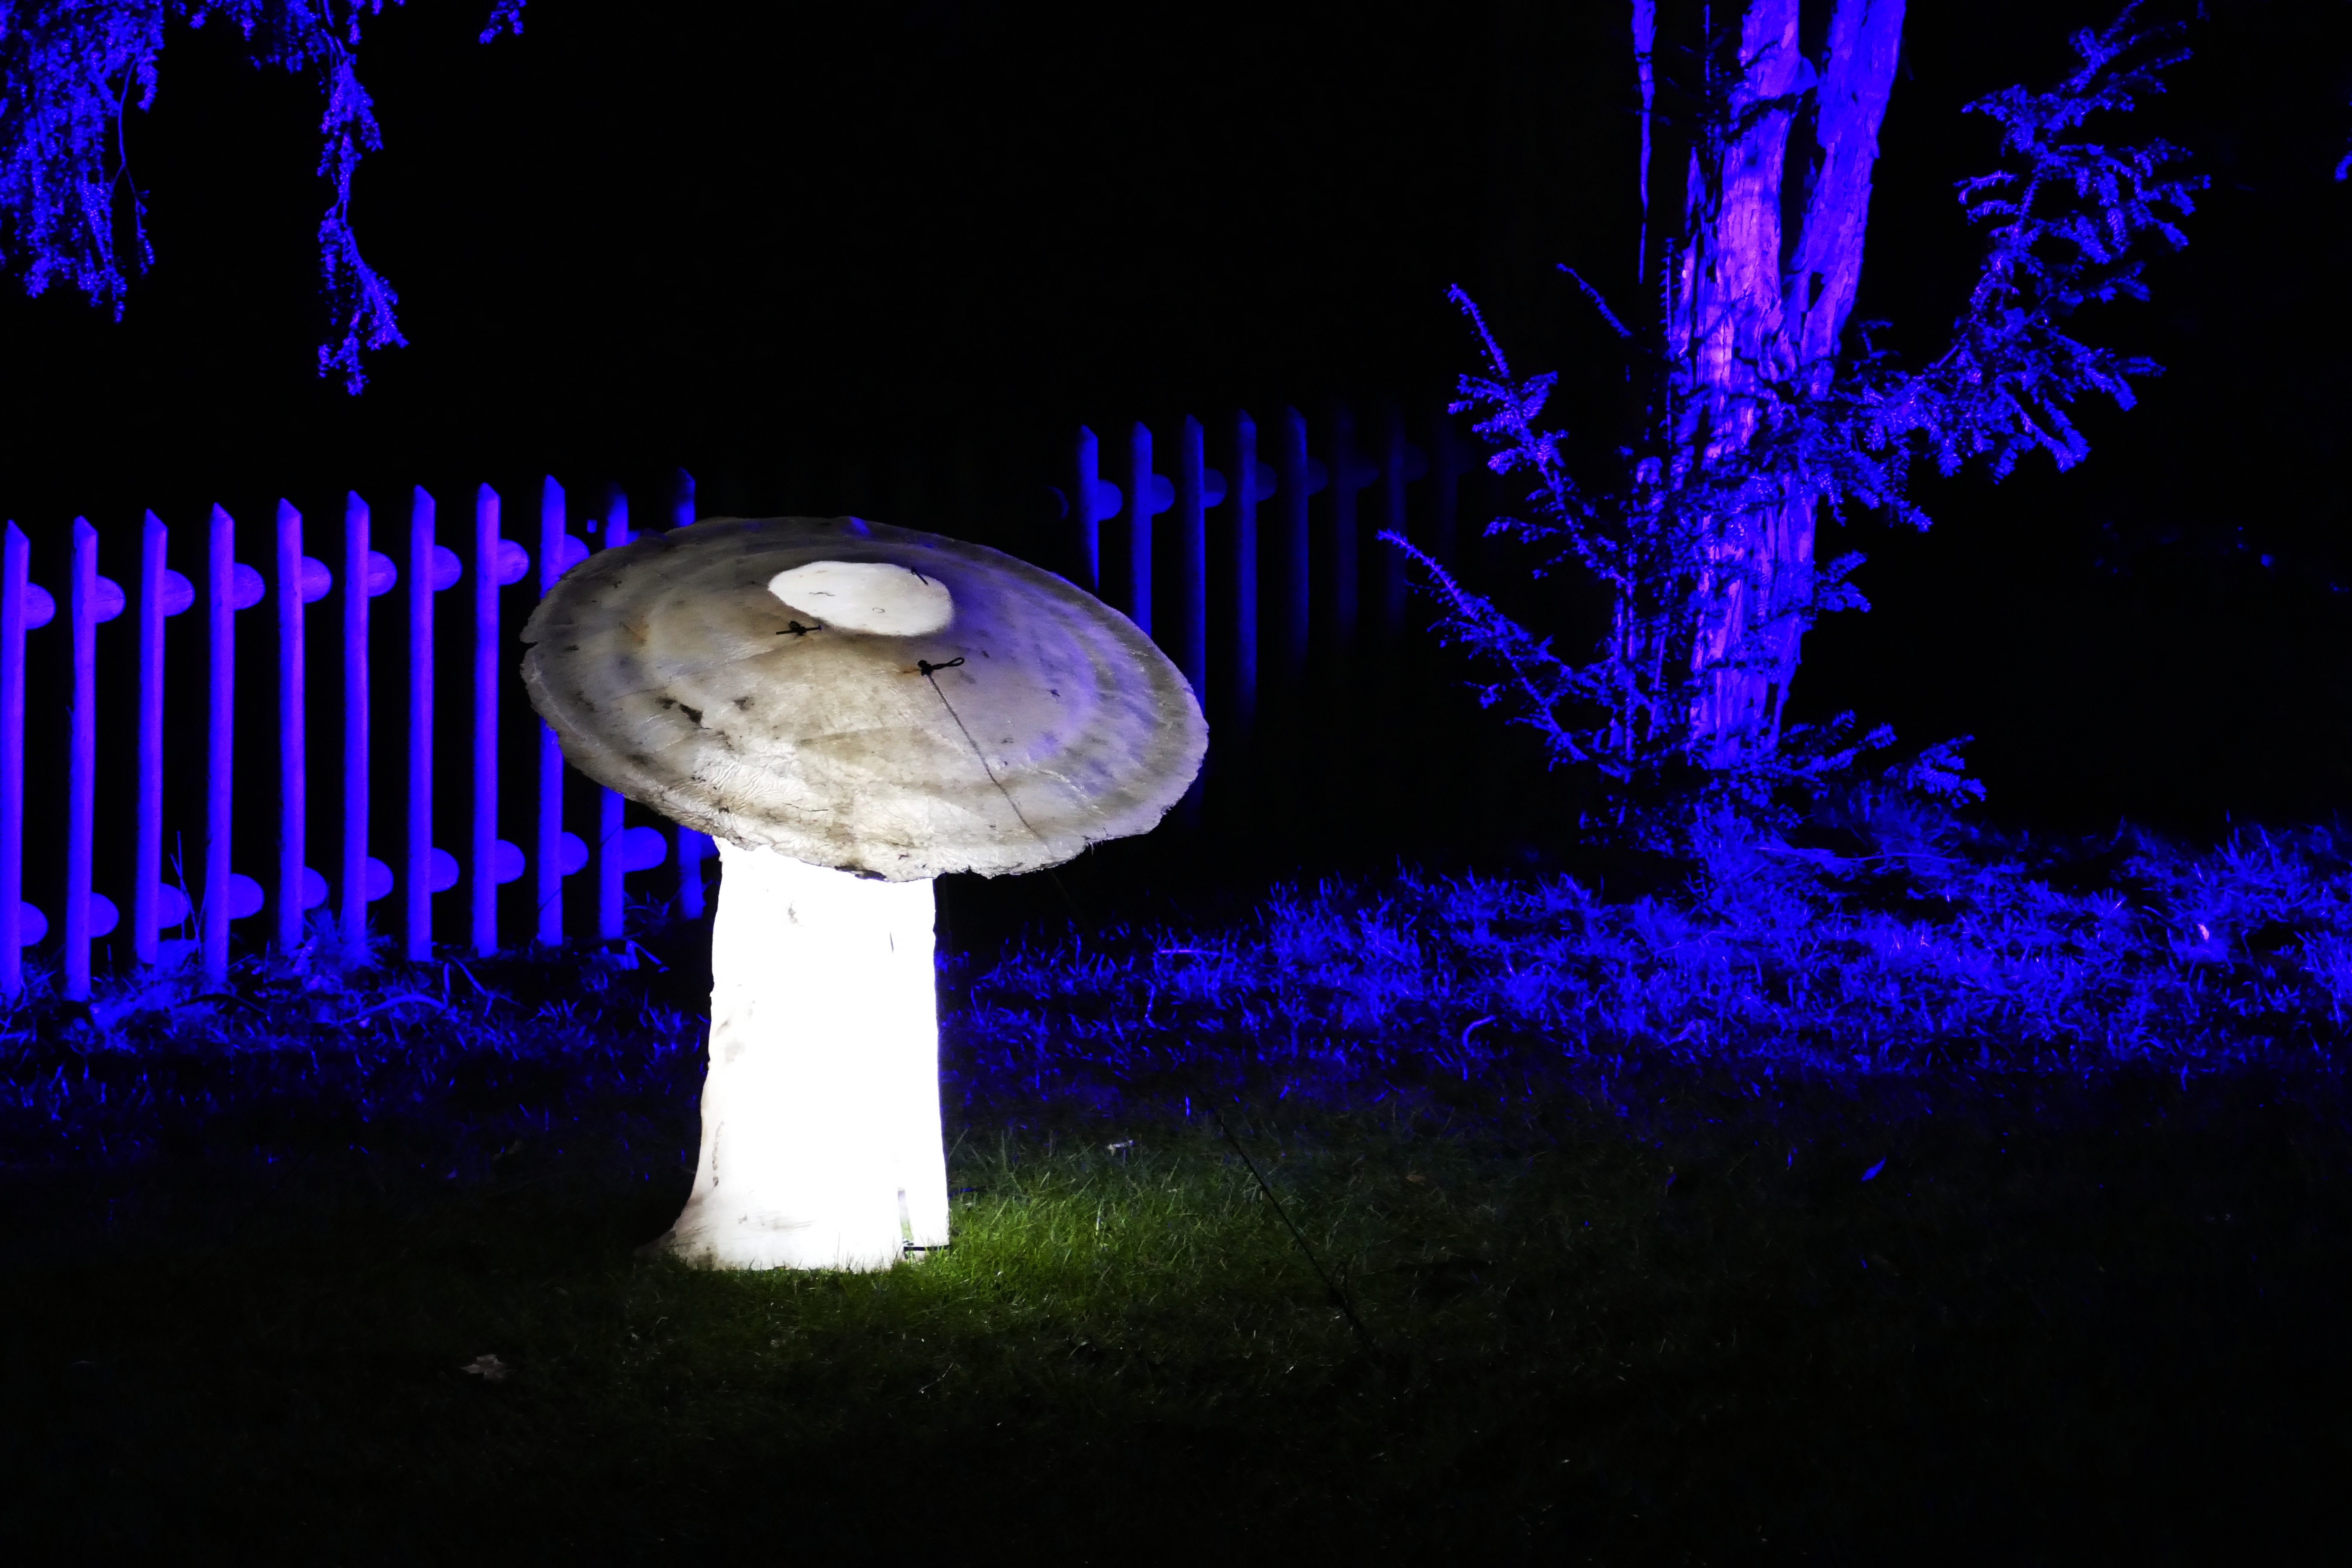
nature, forest, light, wood, night, dark, evening, park, darkness, mushroom, blue, tourism, lighting, eat, sculpture, figure, screenshot, light installation, north rhine westphalia, parking lights, gruga, gruga eat